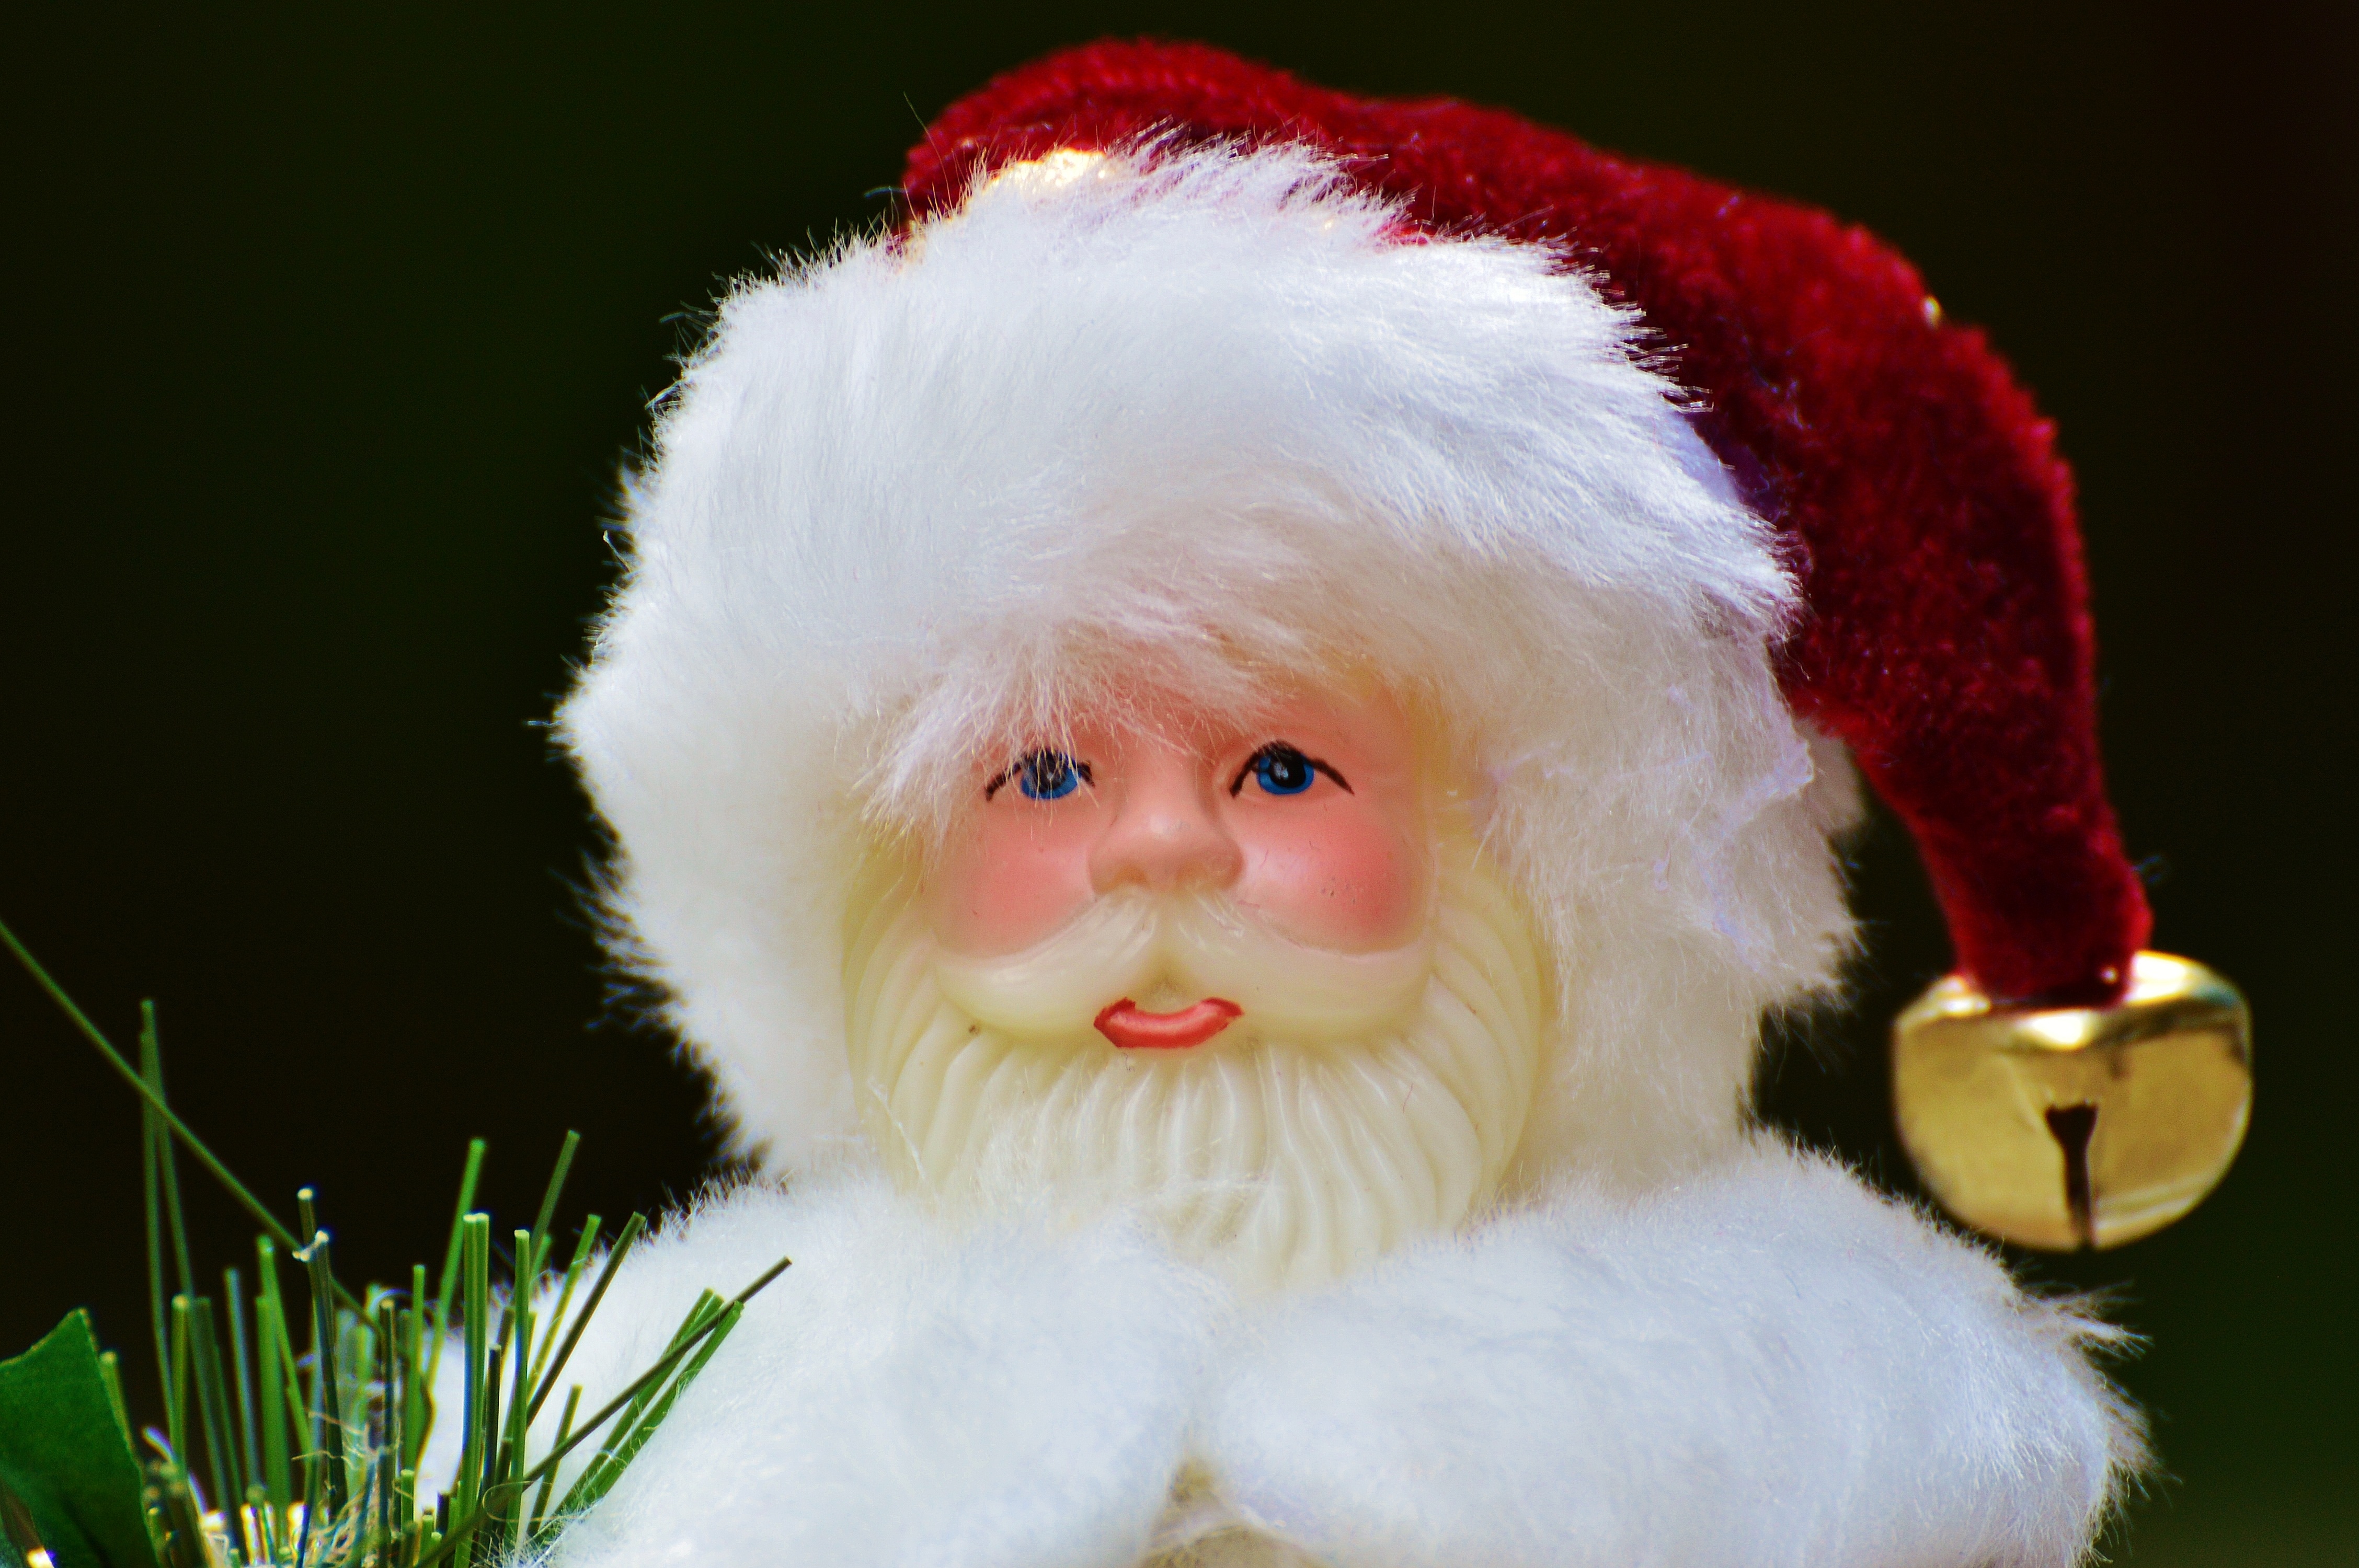
decoration, christmas, toy, christmas tree, celebrate, advent, christmas decoration, gifts, festival, figure, contemplative, funny, december, santa claus, nicholas, stuffed toy, fictional character